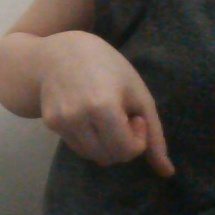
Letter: waw